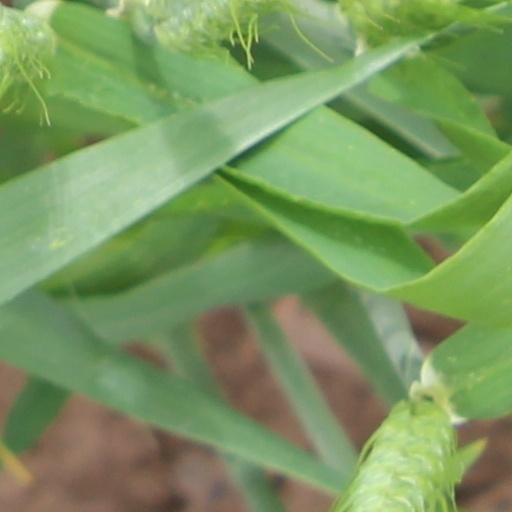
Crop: wheat